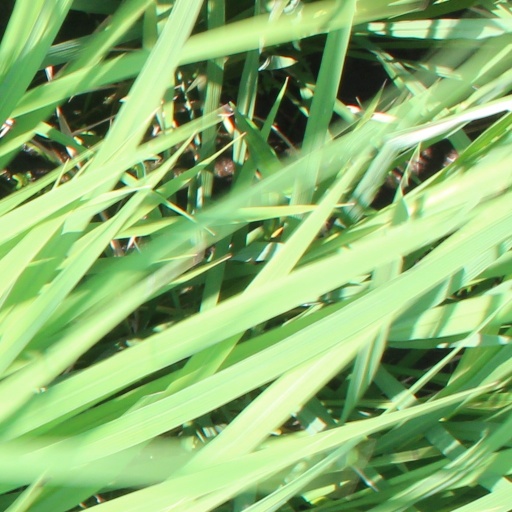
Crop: rice